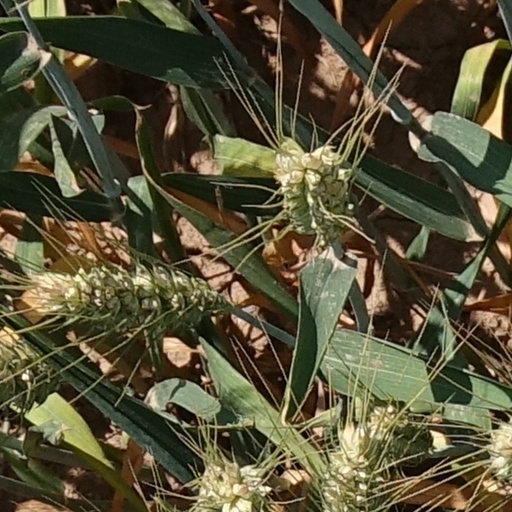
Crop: wheat